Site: brandenburg
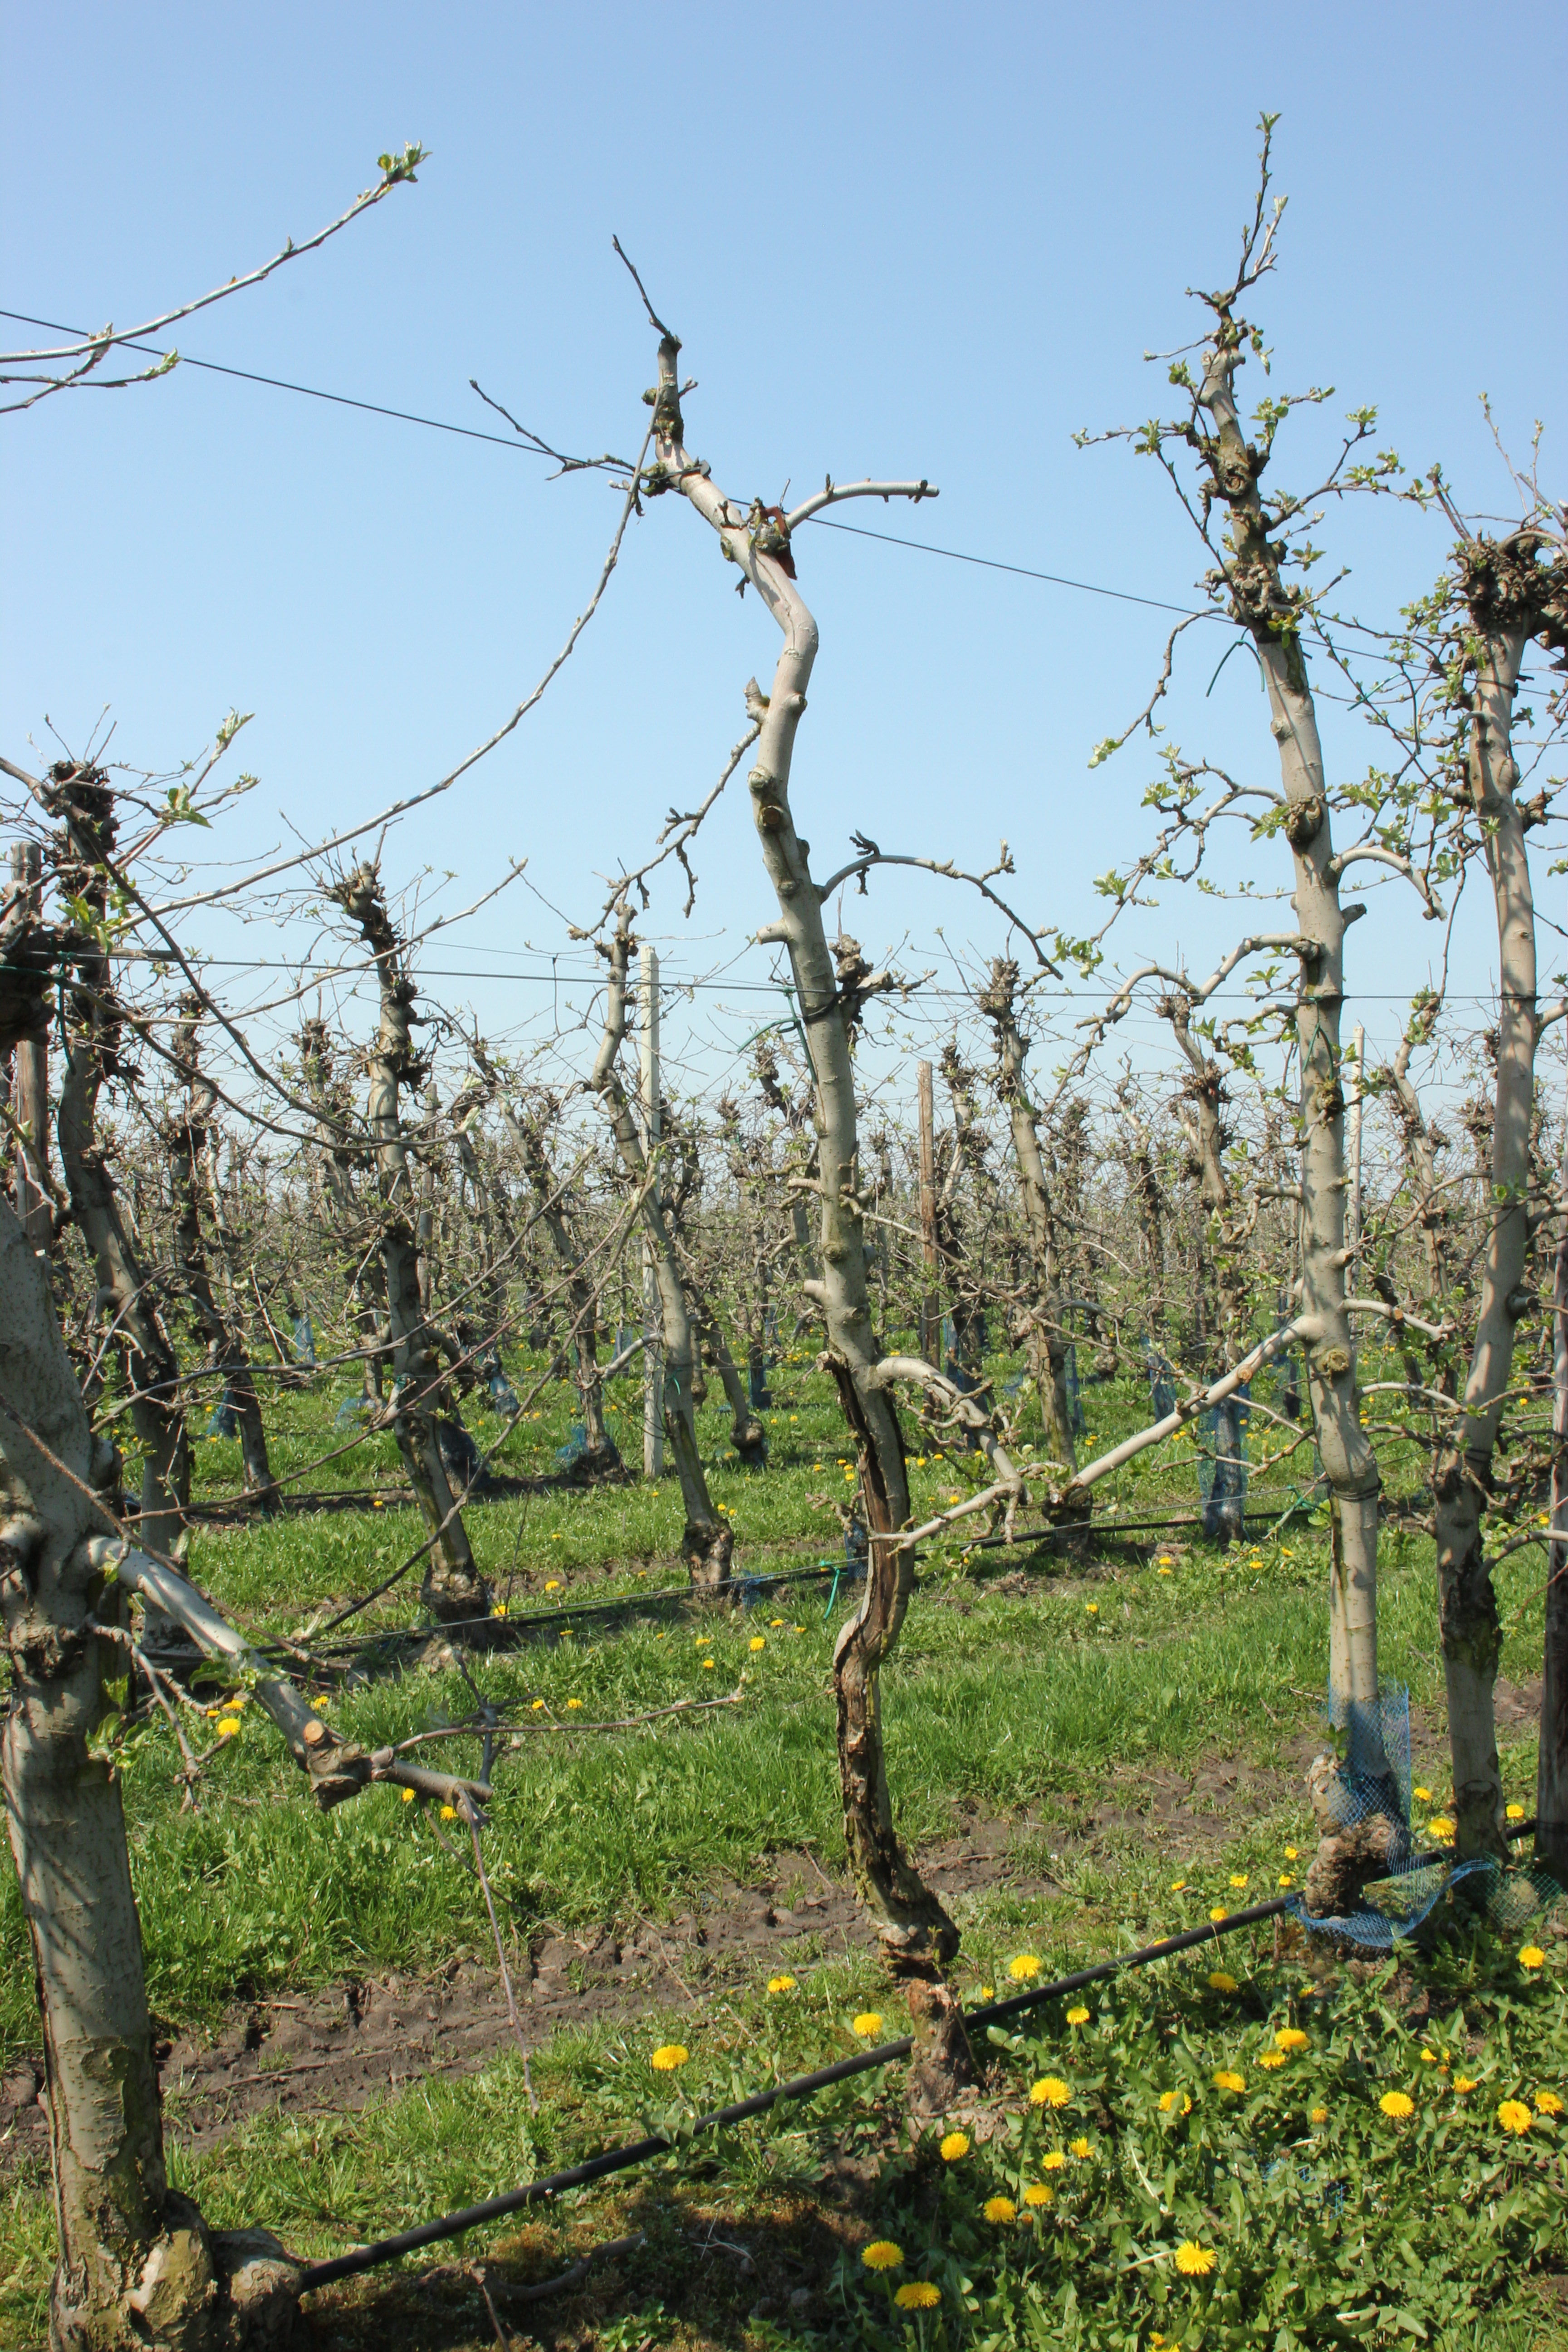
Growth stage (BBCH 56): Inflorescence emergence